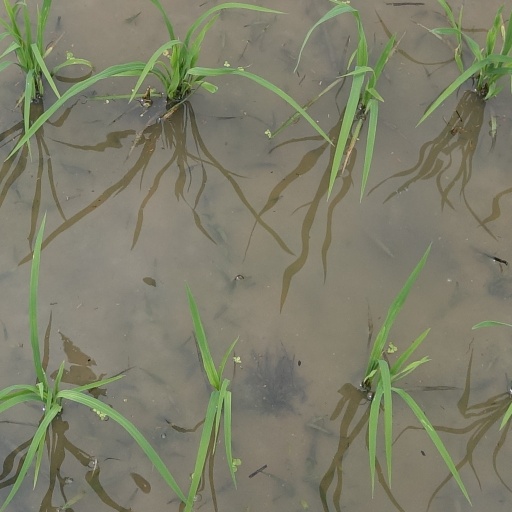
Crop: rice